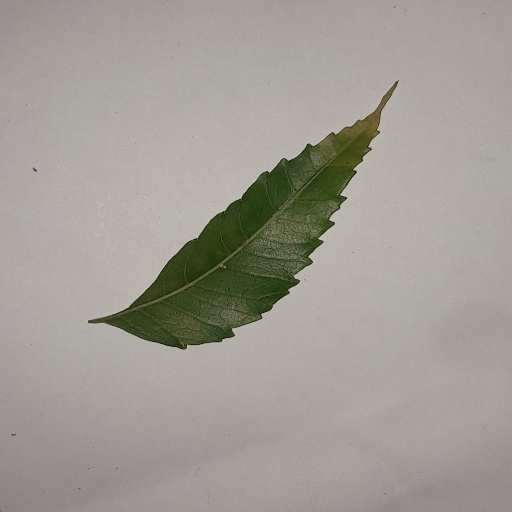
Species: Neem
Leaf condition: Yellow Leaf